Implosion (mechanical process)

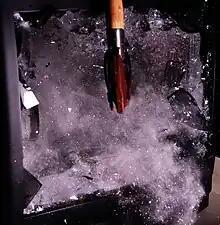
Implosion of a CRT, photographed with a high speed air-gap flash

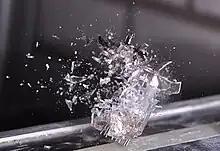
Imploding vacuum tube, photographed with high speed air-gap flash

The demolition of large buildings using precisely placed and timed explosions so that the structure collapses on itself is often erroneously described as "implosion".